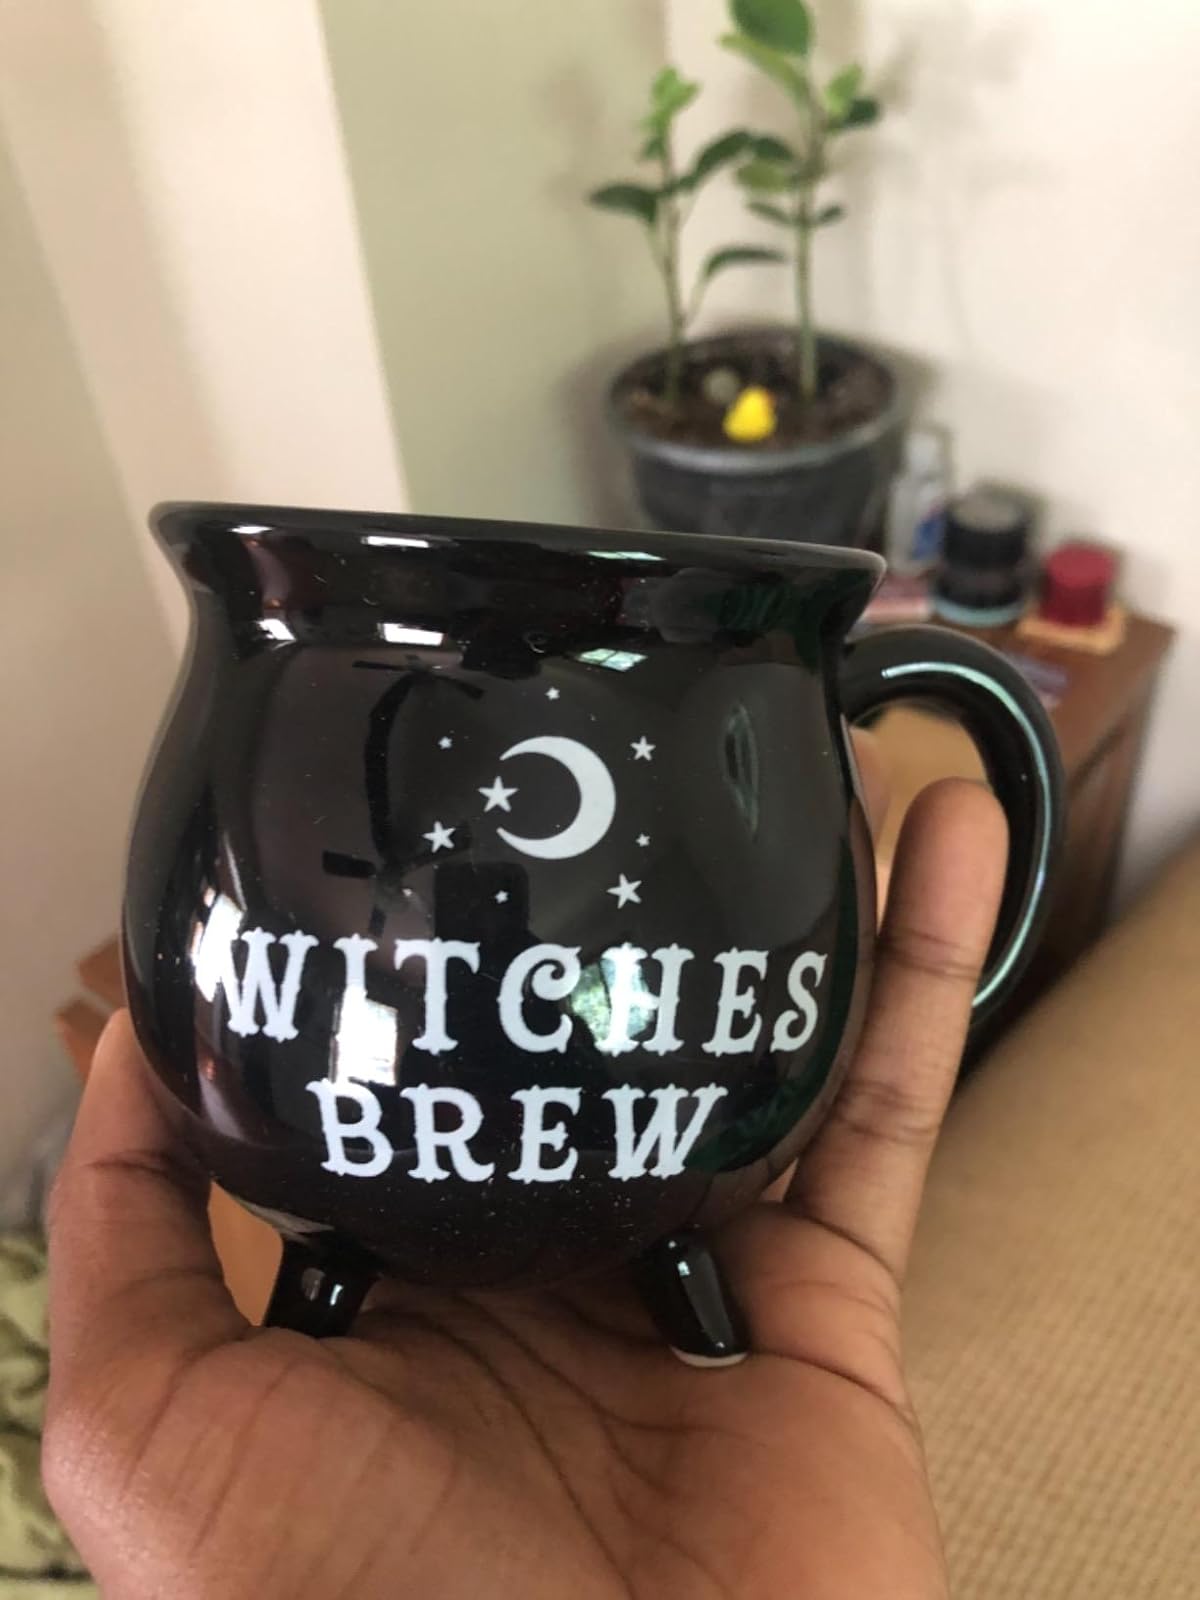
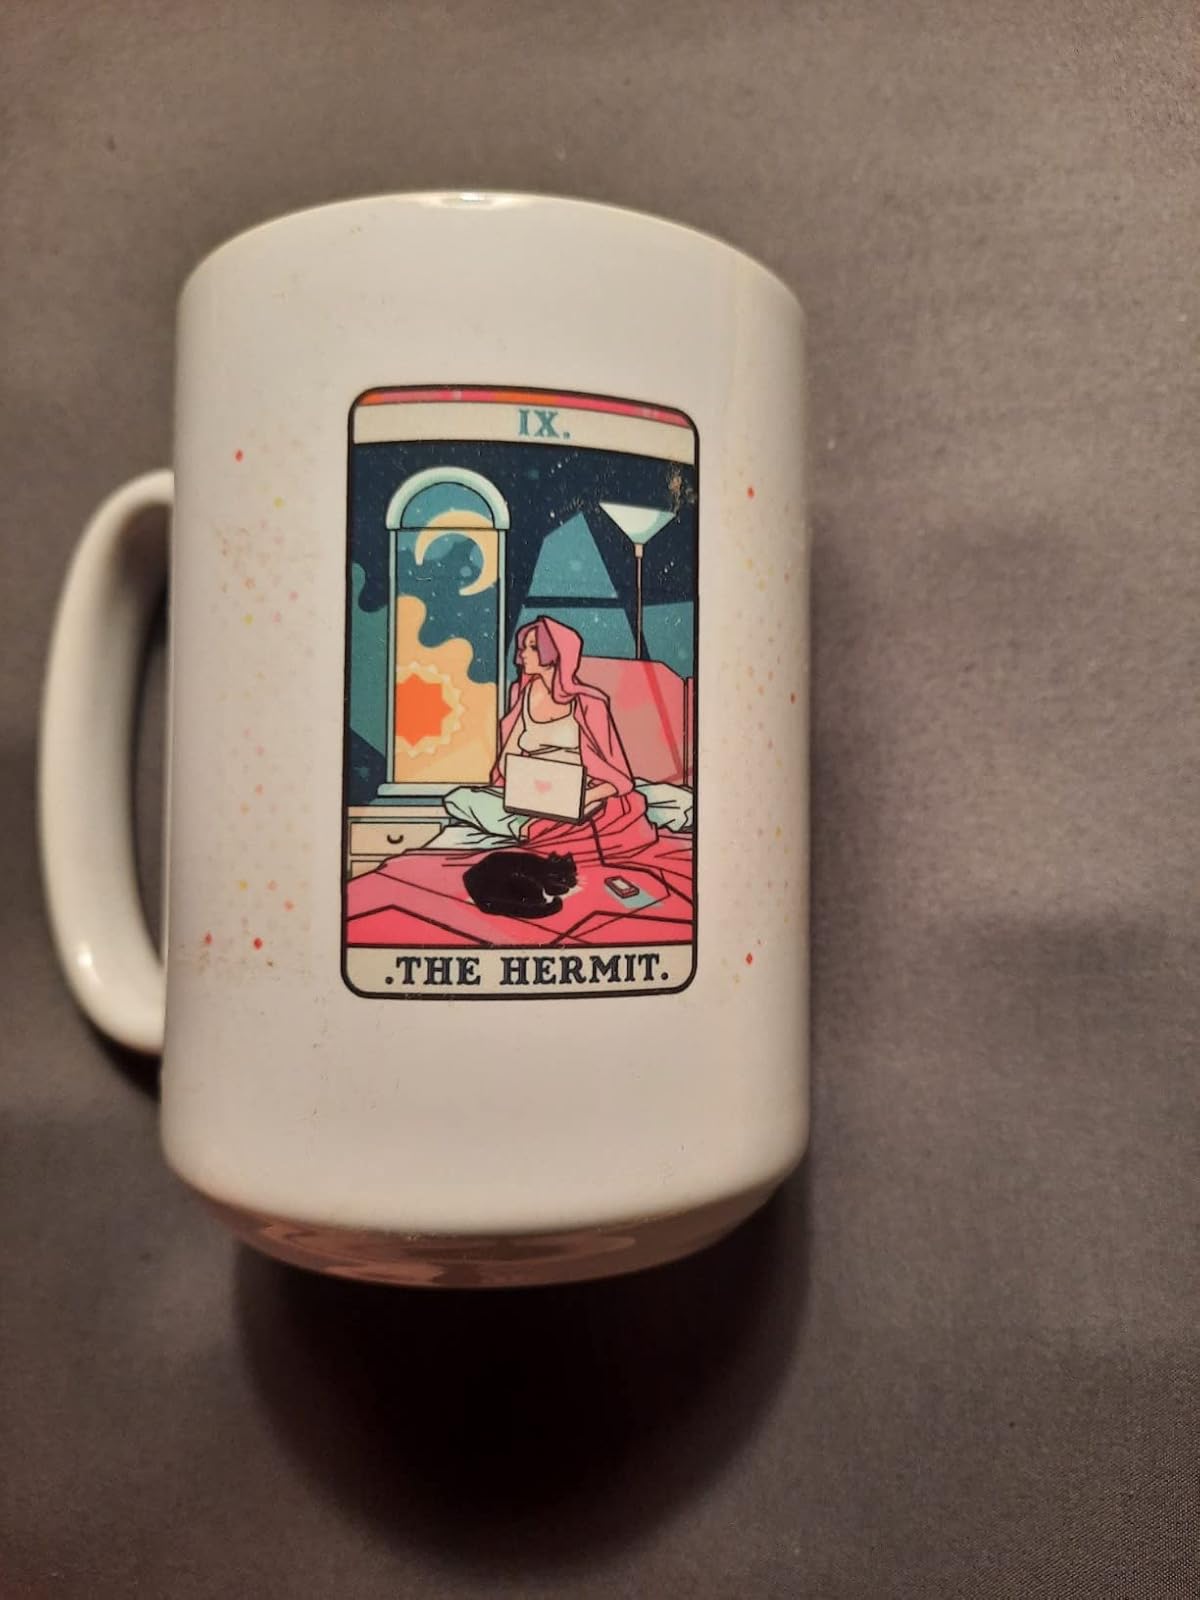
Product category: items_mug
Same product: no